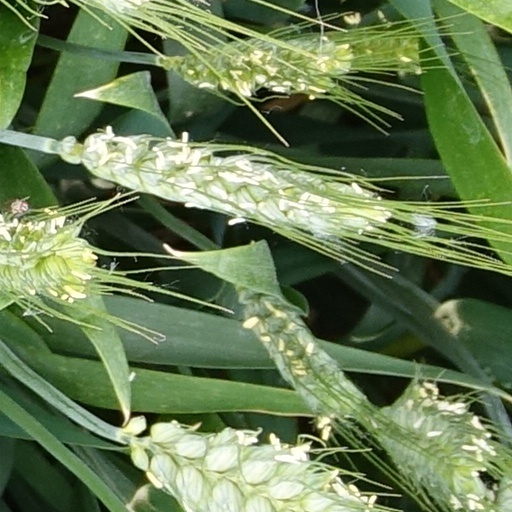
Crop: wheat